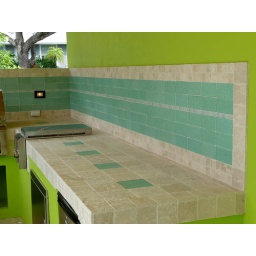
Lime green paint, sea foam green glass tile, tumble marble tile, outdoor kitchen counters. Custom built by OutdoorFL.com